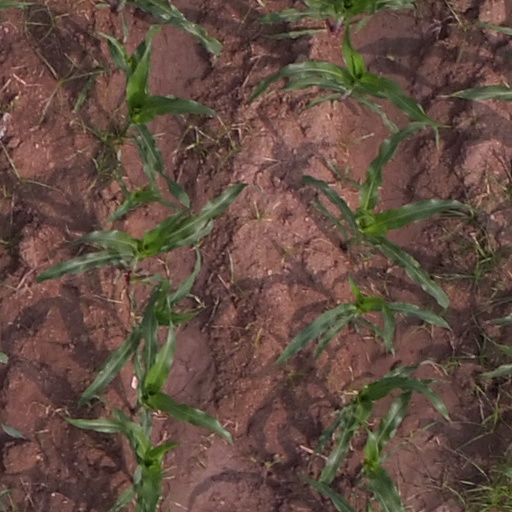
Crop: maize; corn